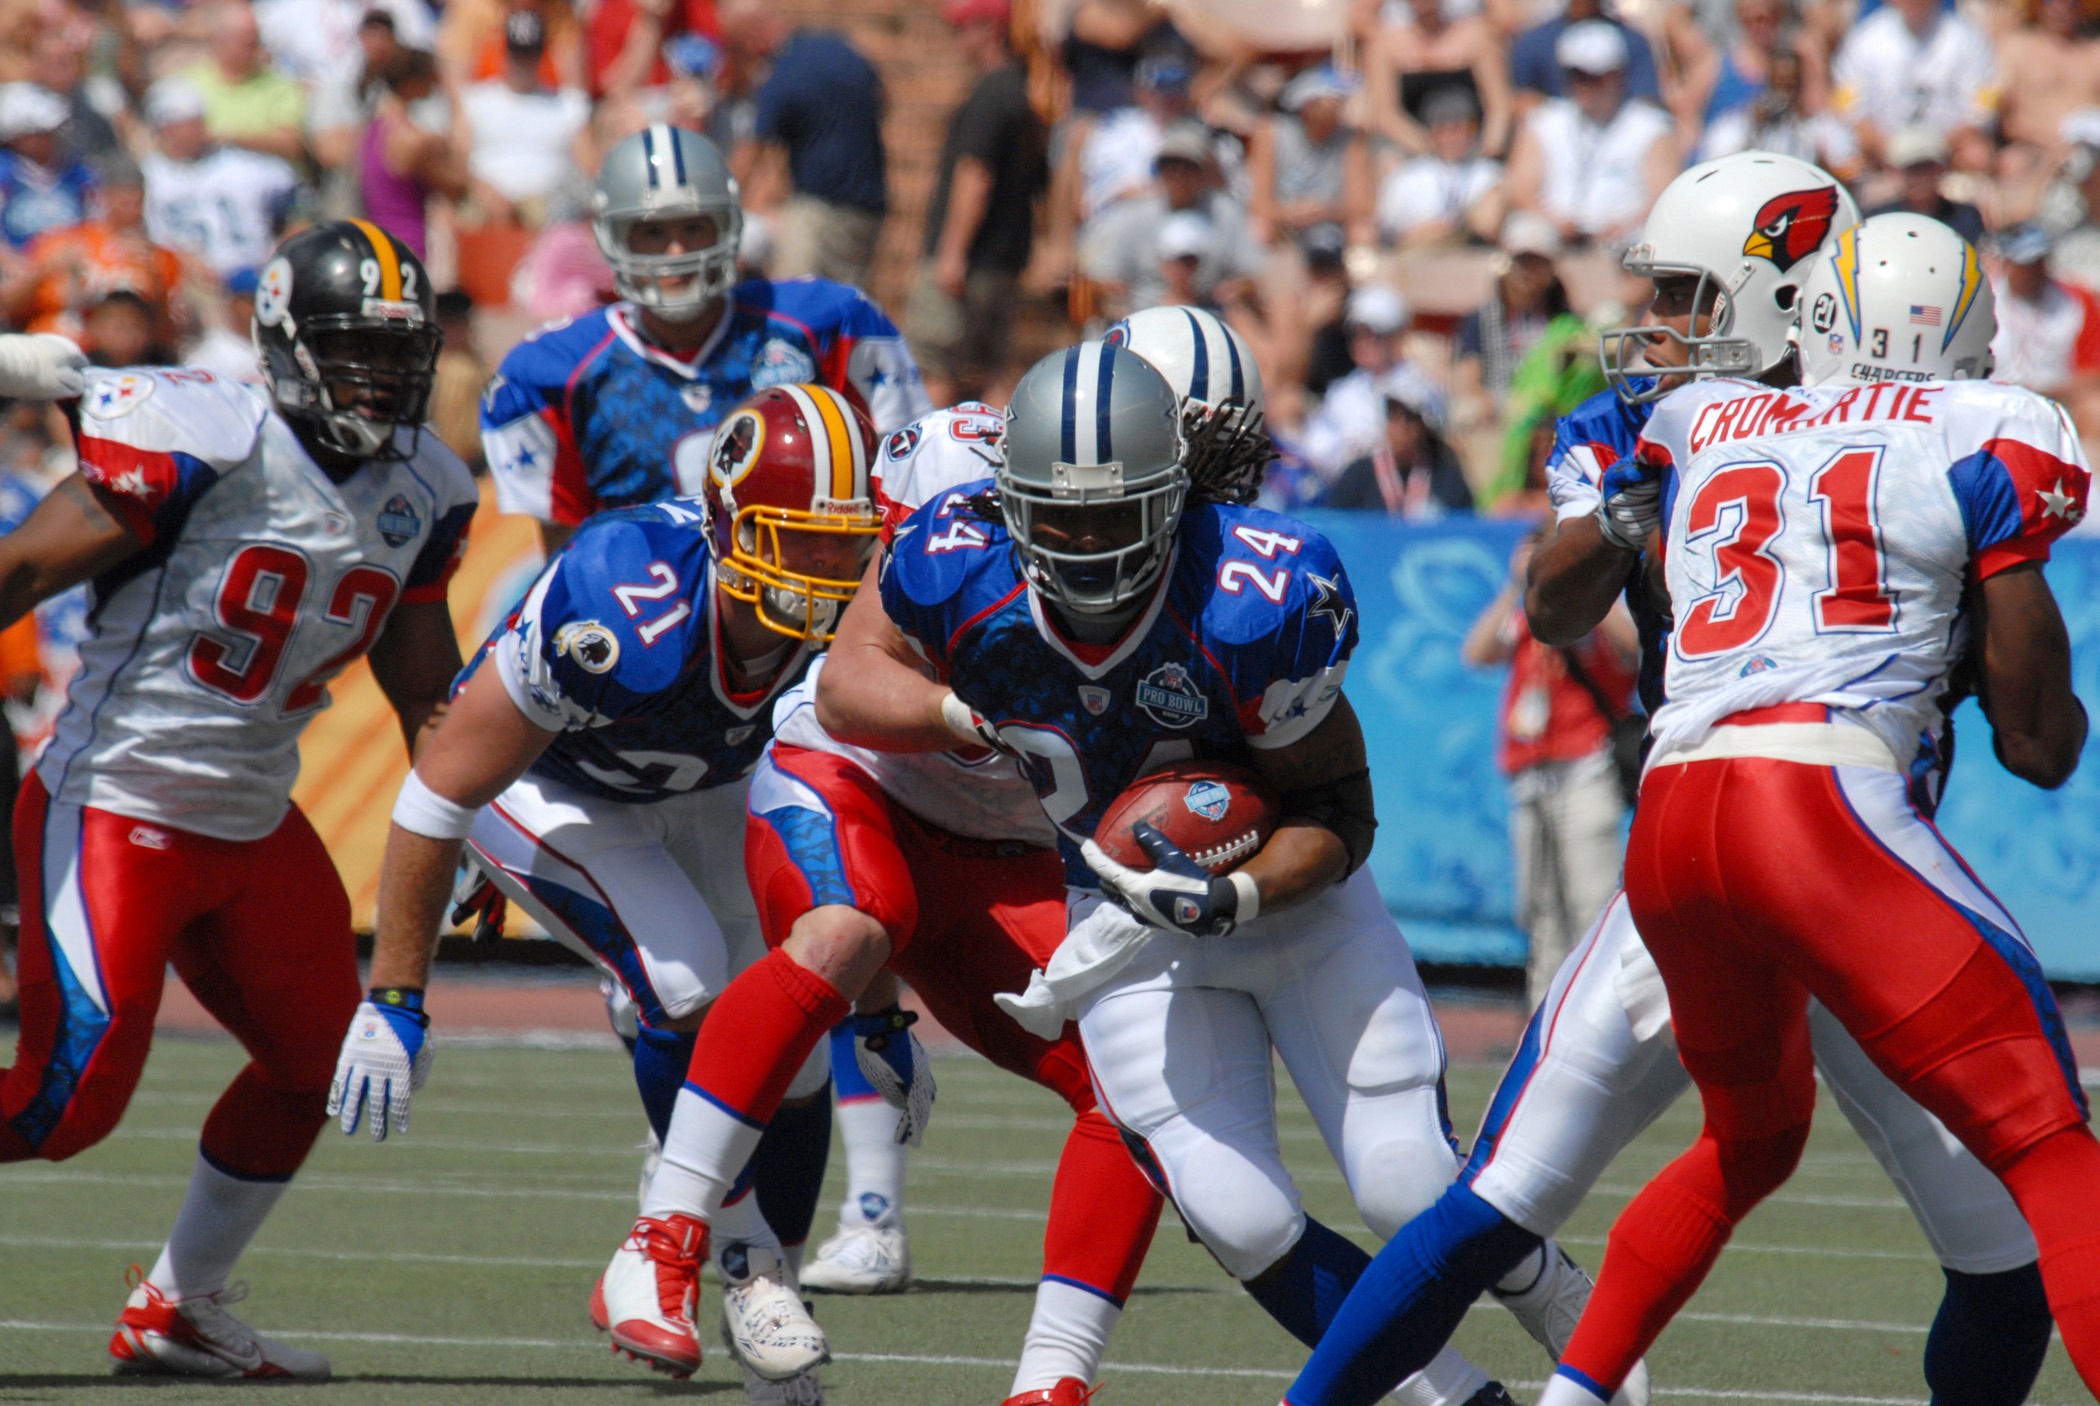
structure, field, game, running, soccer, football, stadium, player, turf, competition, american, team, american football, sports, players, spectators, fans, touchdown, tackle, football player, tackling, canadian football, sport venue, arena football, gridiron football